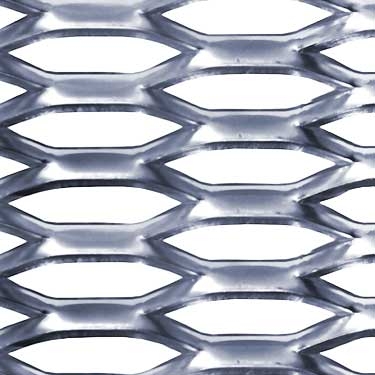
Texture: meshed